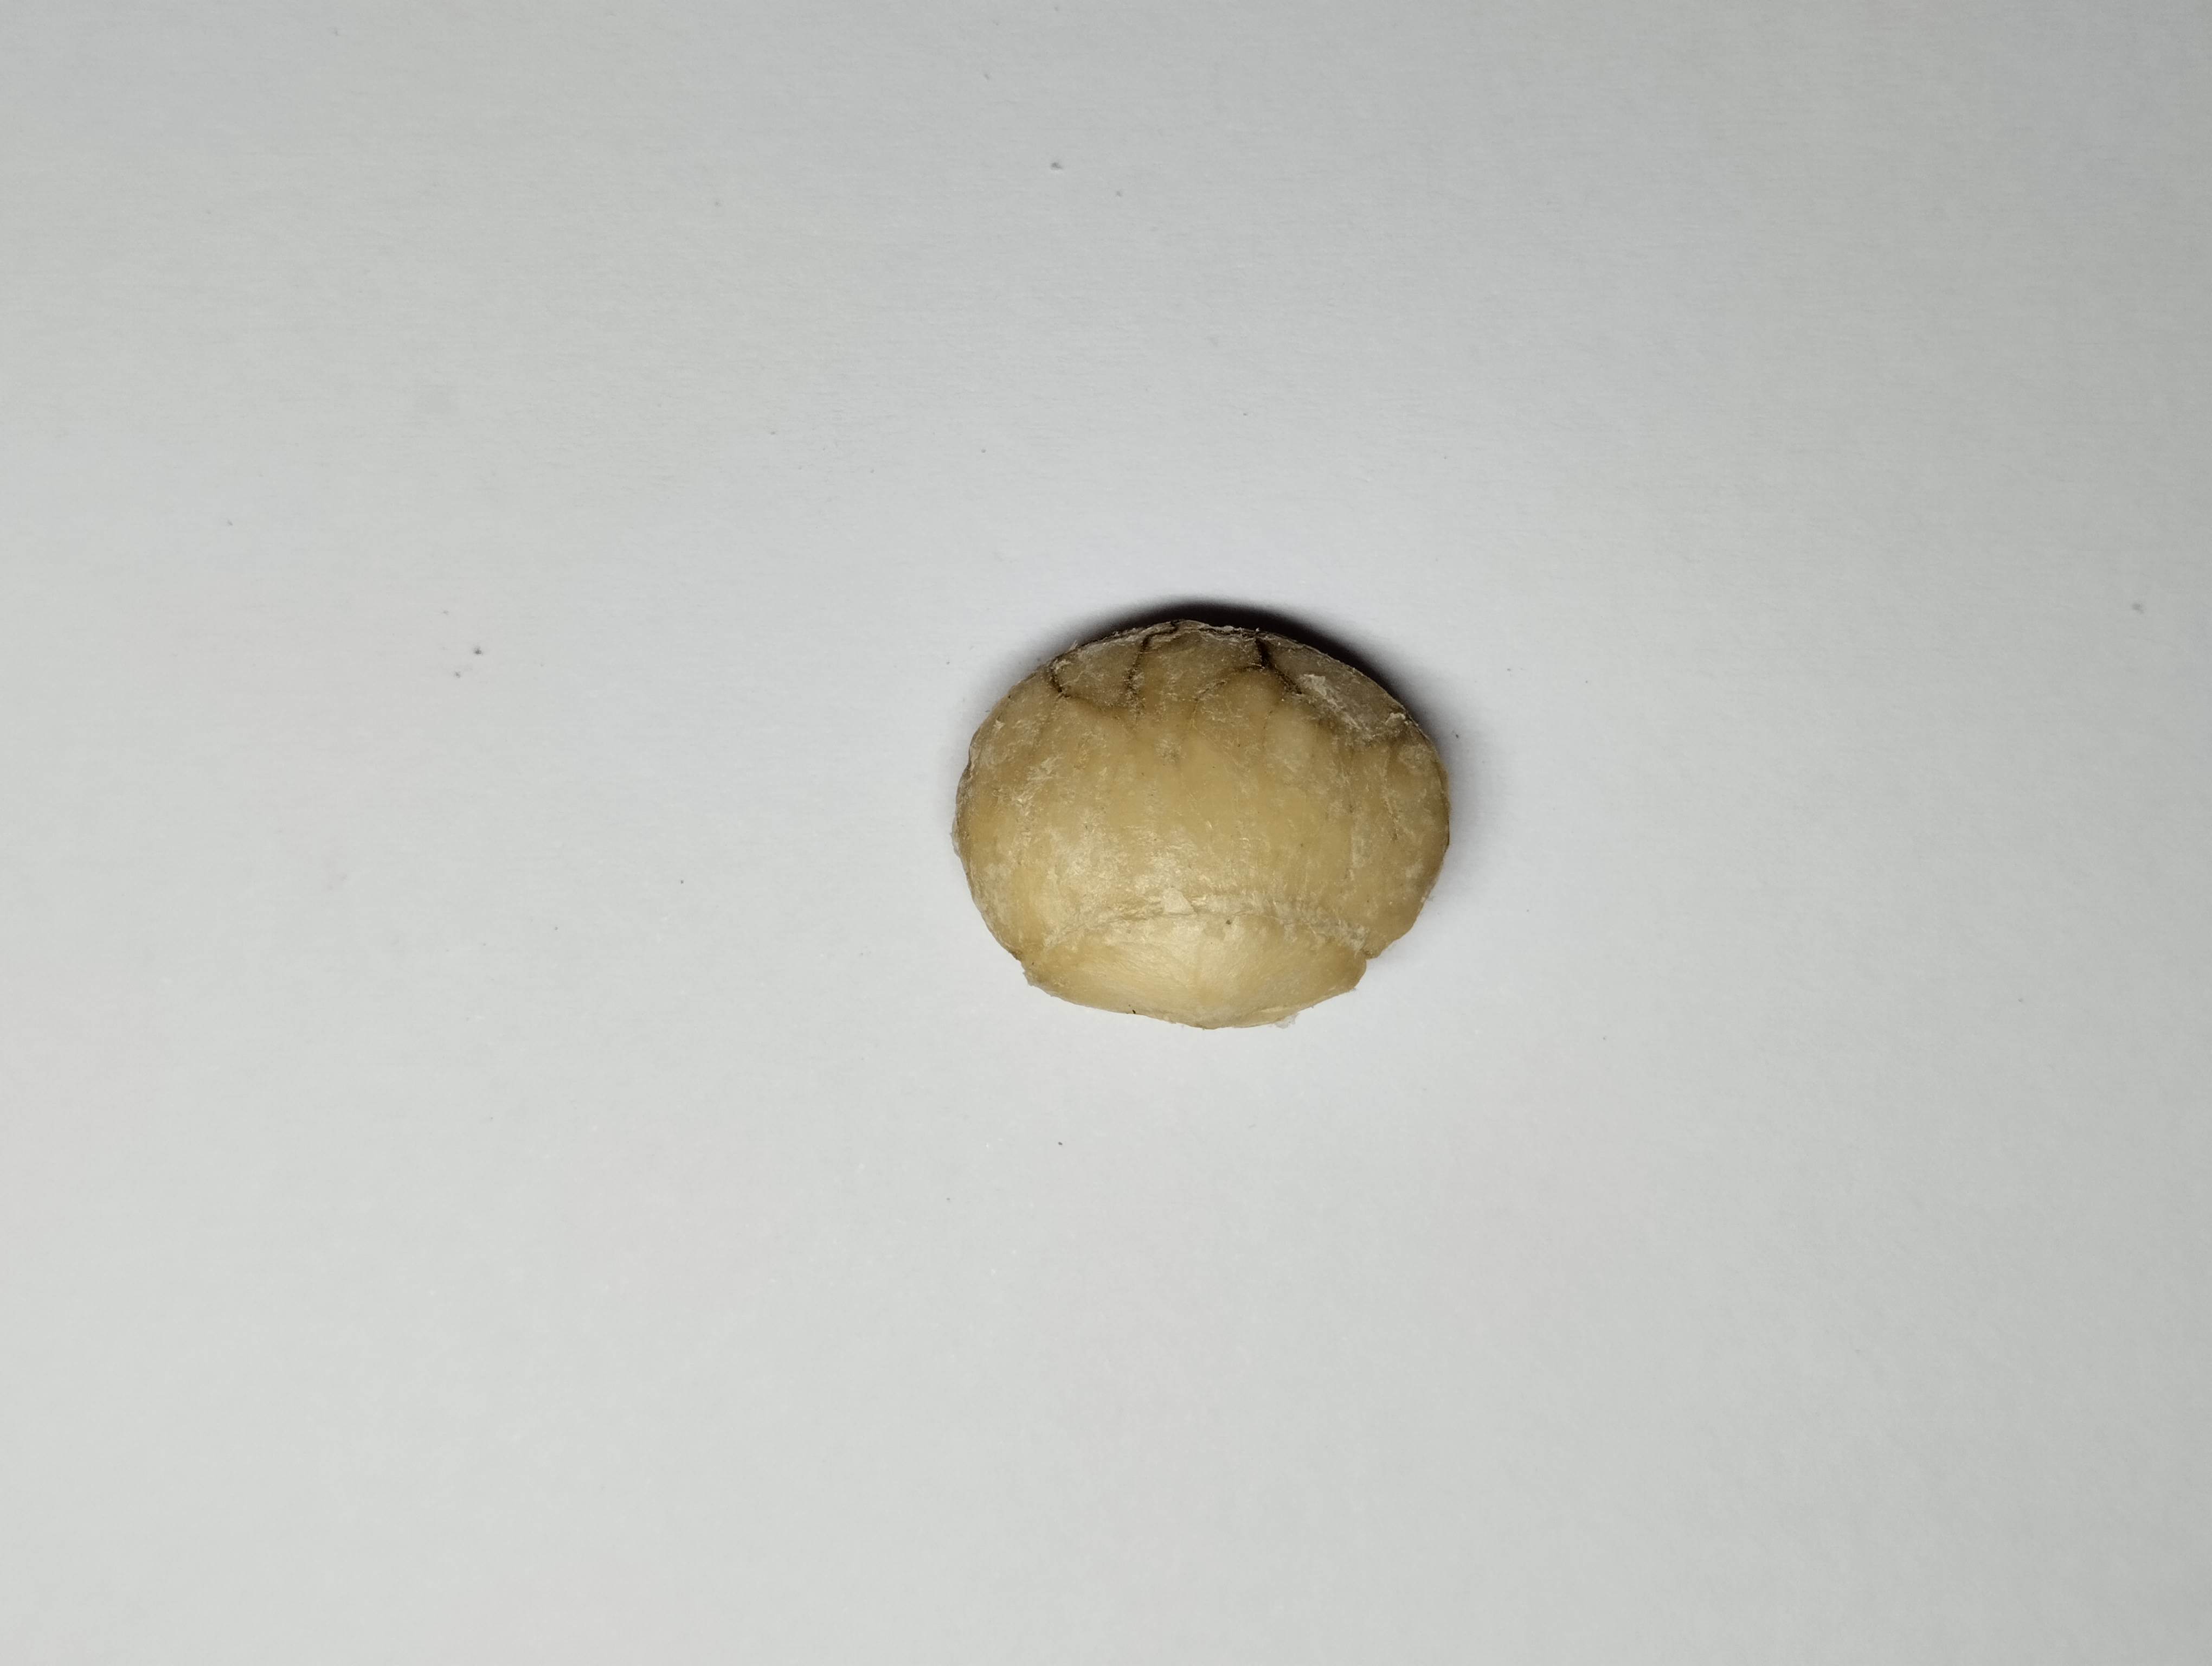
Label: bagus (good seed)